Andy Sheppard

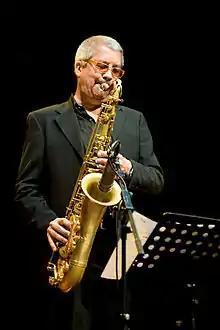
Sheppard at the Moers Festival, 2012

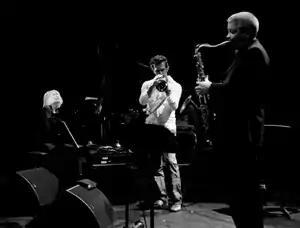
Andy Sheppard (r) in Monaco with Carla Bley and Paolo Fresu

Andy Sheppard (born 20 January 1957) is a British jazz saxophonist and composer. He has been awarded several prizes at the British Jazz Awards, and has worked with some notable figures in contemporary jazz, including Gil Evans, Carla Bley, George Russell and Steve Swallow. In 2019 he was presented the degree of Doctor of Music "honoris causa" by the University of Bristol.